Izzie Stevens

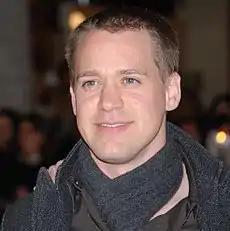
Heigl was critical of Izzie's relationship with George (T. R. Knight), deeming it "a ratings-ploy".

Rhimes discussed costuming choices in the scene which saw the interns gather around Denny's deathbed, explaining: "Meredith, George, Cristina, Callie and Alex are all dressed, not for a prom, but for a funeral. Everyone in dark colors, everyone dressed sombrely. As if they were in mourning. Only Izzie is in happy pink. Only Izzie looks like she didn’t know this was coming." Following Denny's death, Heigl approached Rhimes to ask when her character would next have a romantic liaison. Rhimes explained that "Izzie doesn't sleep around". Heigl expressed a desire for Izzie to reunite with Alex, explaining: "I believe on some level, there's a connection between Izzie and Alex. He can do honorable things even though he's cutting and sarcastic. I would like to ultimately see them together, if not this season, then next."